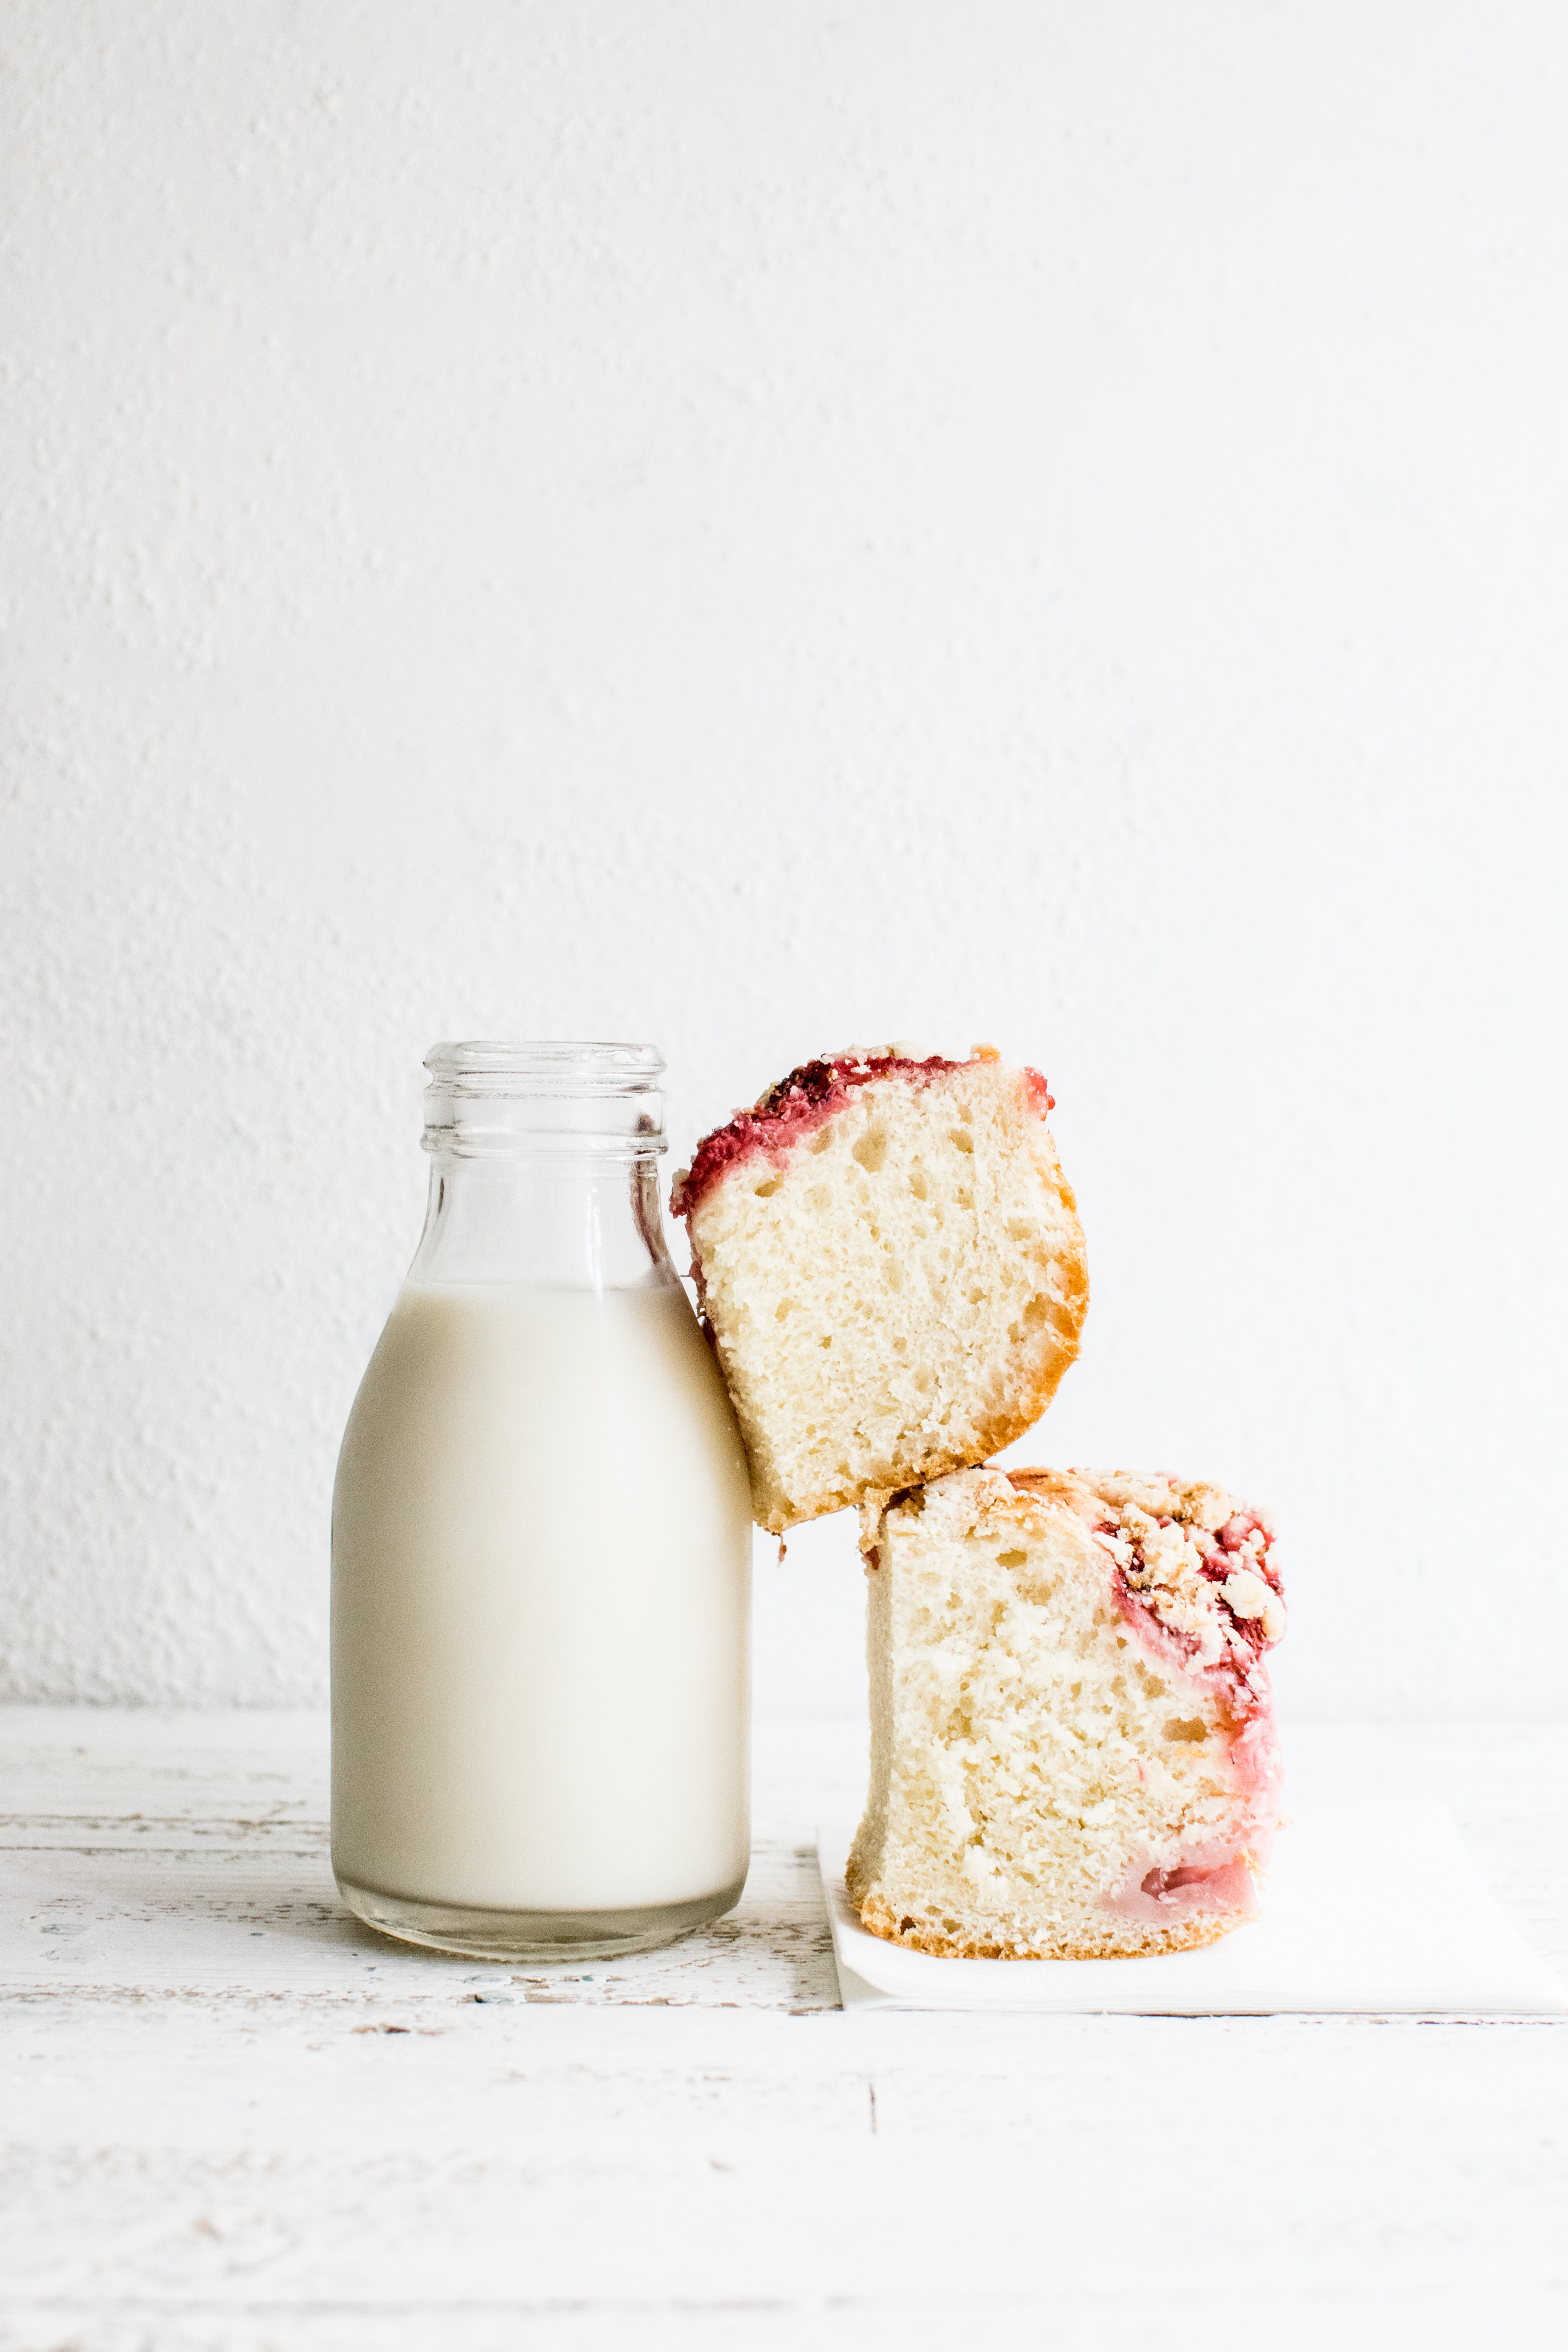
food, dessert, ingredient, cuisine, milk, lactose, dish, scone, dairy, baked goods, vanilla, breakfast, finger food, buttercream